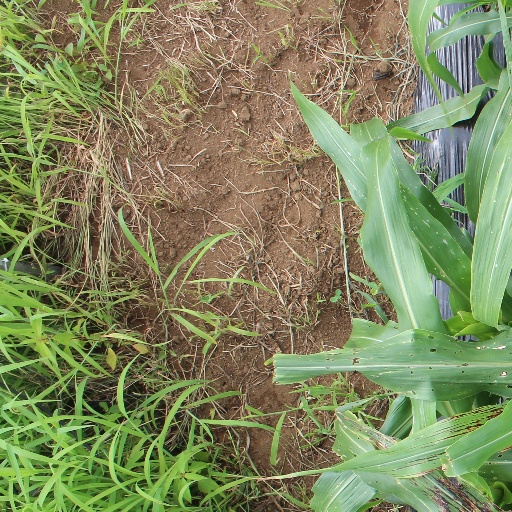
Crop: sorghum